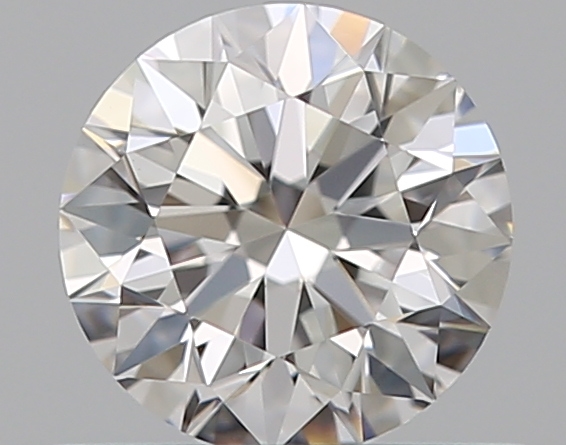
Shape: round
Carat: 0.51
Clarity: VVS2
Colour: E
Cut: EX
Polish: EX
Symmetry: EX
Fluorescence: N
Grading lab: GIA
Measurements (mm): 5.09 x 5.11 x 3.2